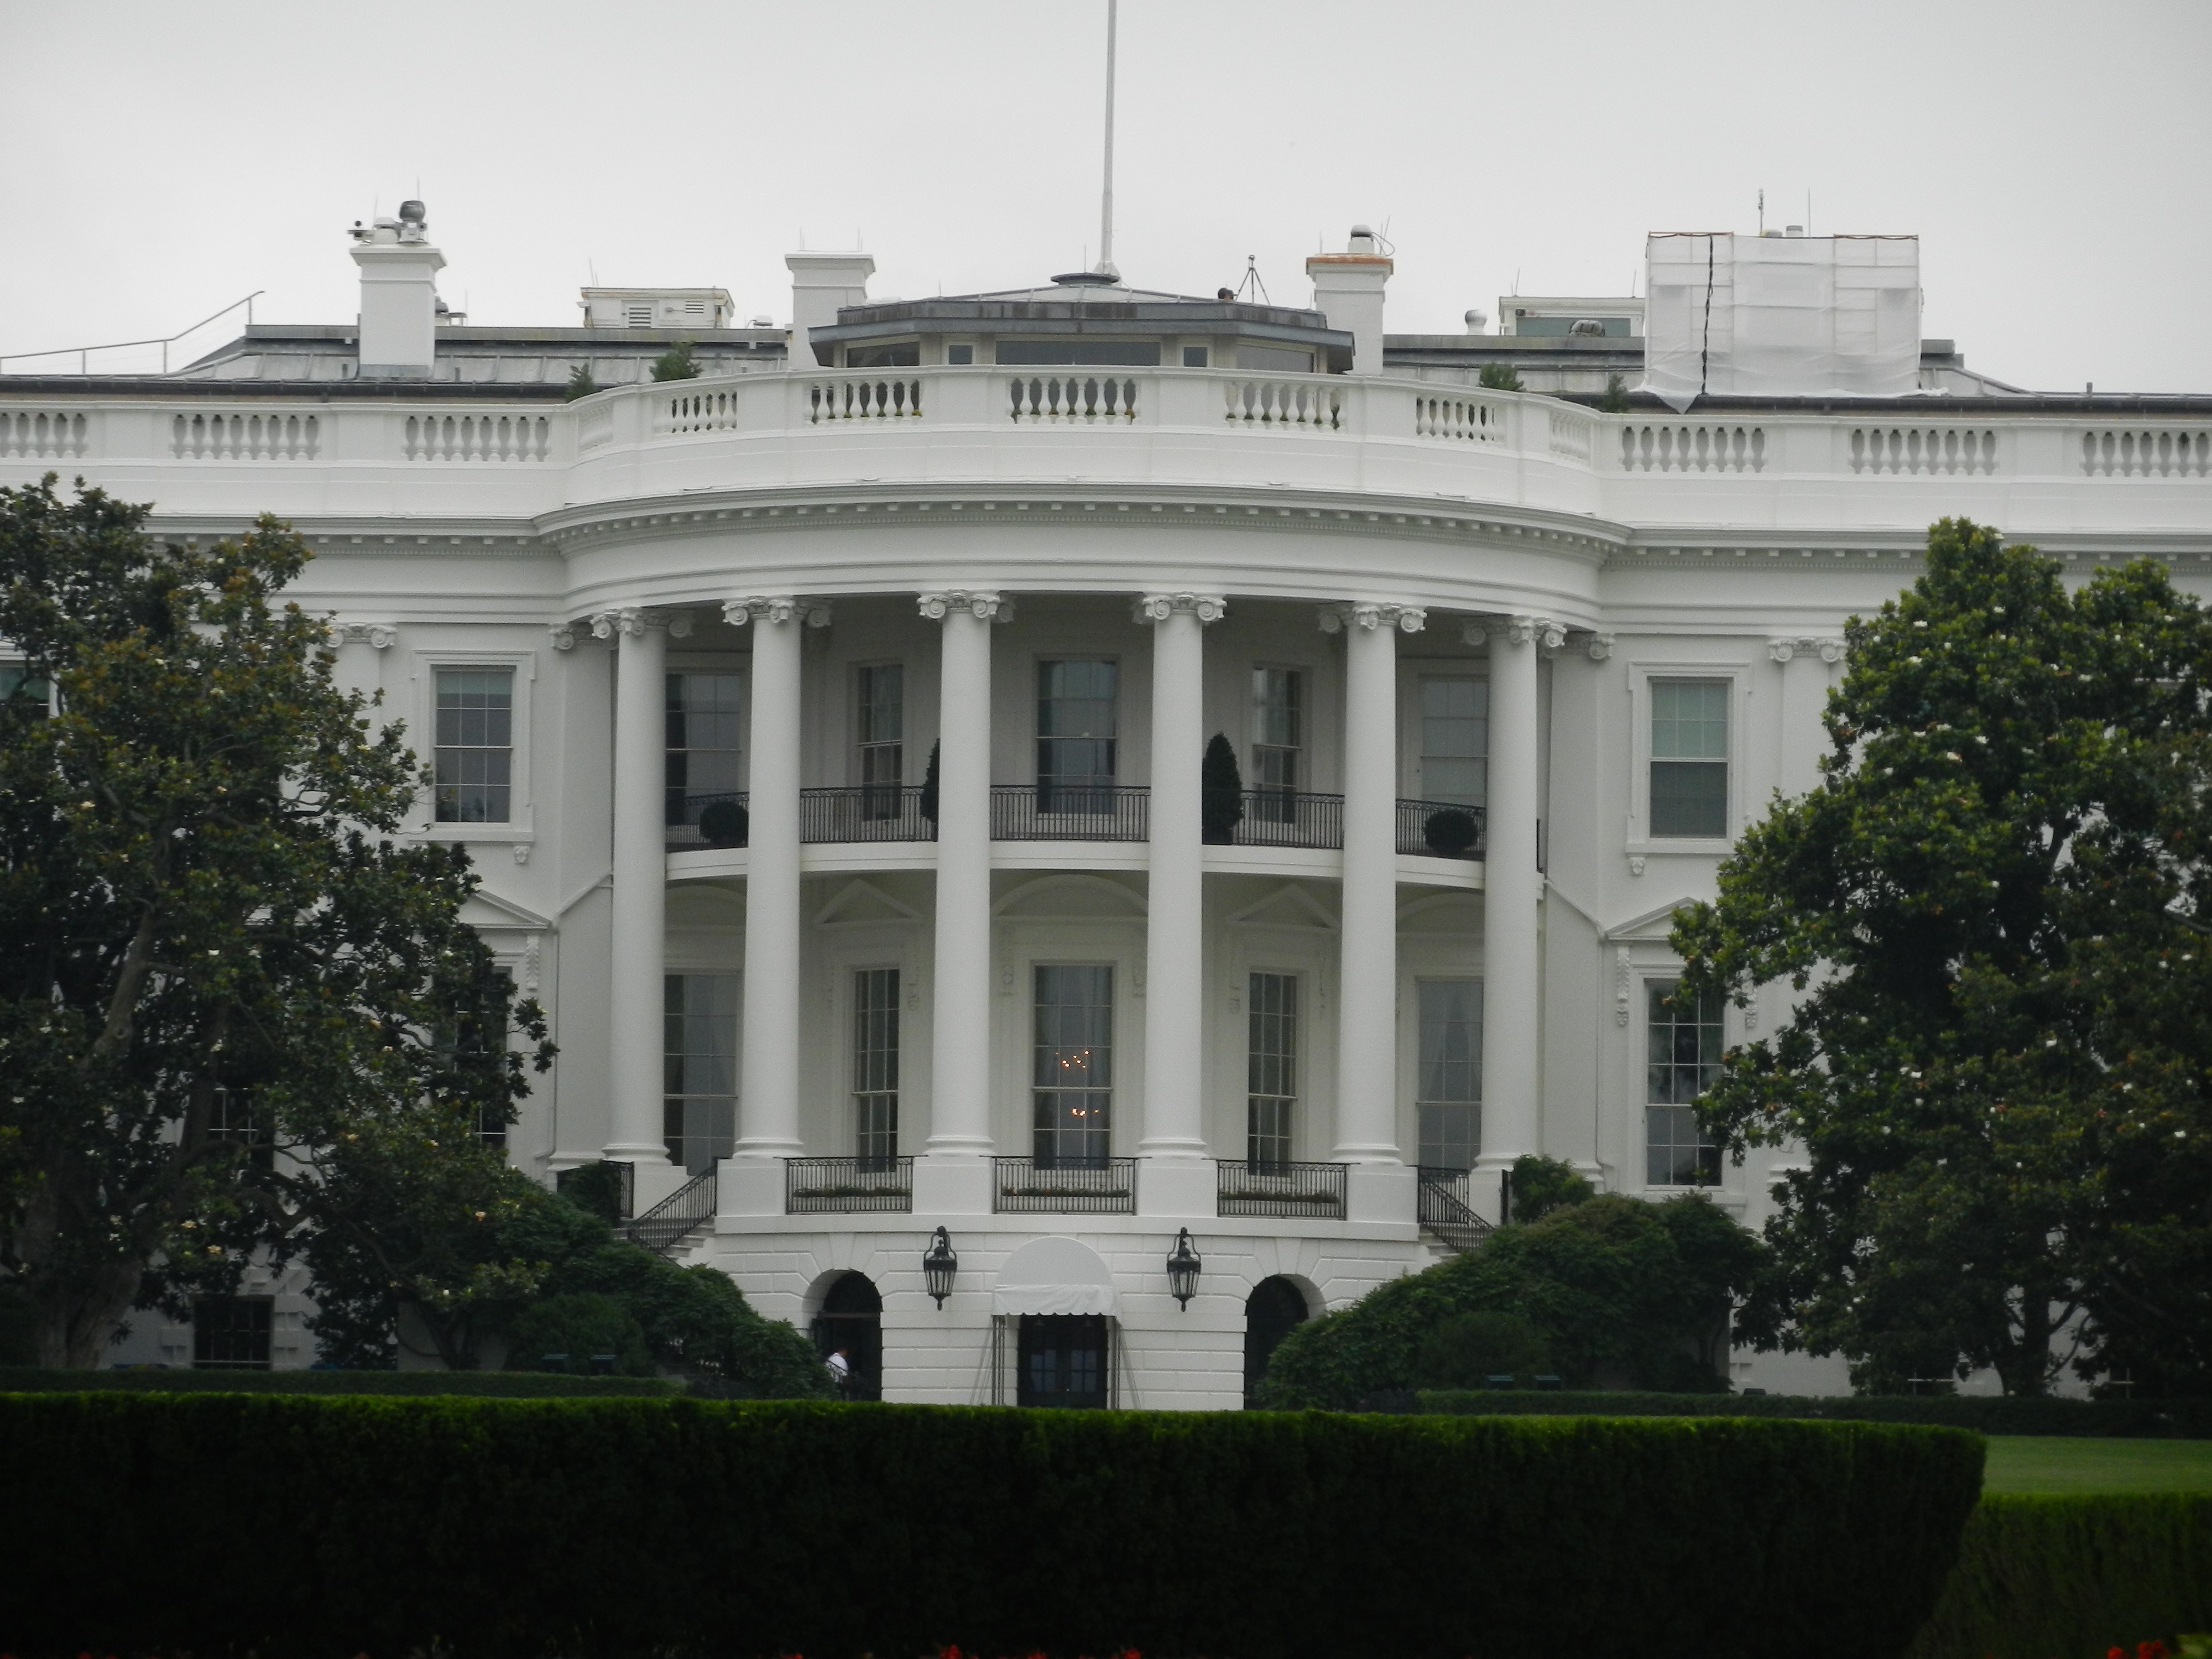
architecture, structure, house, building, palace, home, downtown, construction, suburban, landmark, facade, residence, property, exterior, residential, dwelling, stadium, housing, president, white house, suburbs, history, government, historical, estate, architecture design